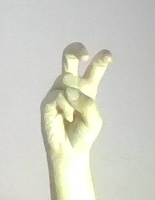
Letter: toot